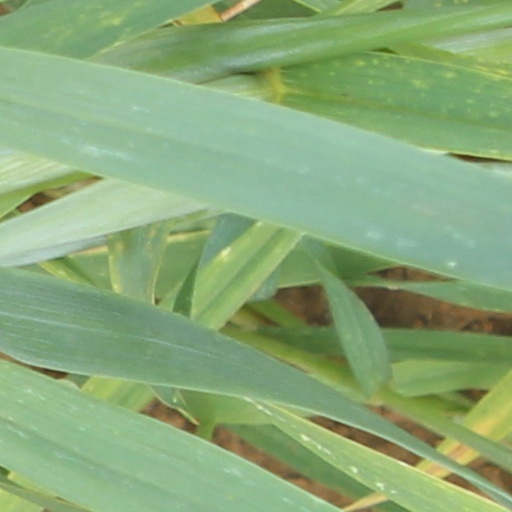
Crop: wheat